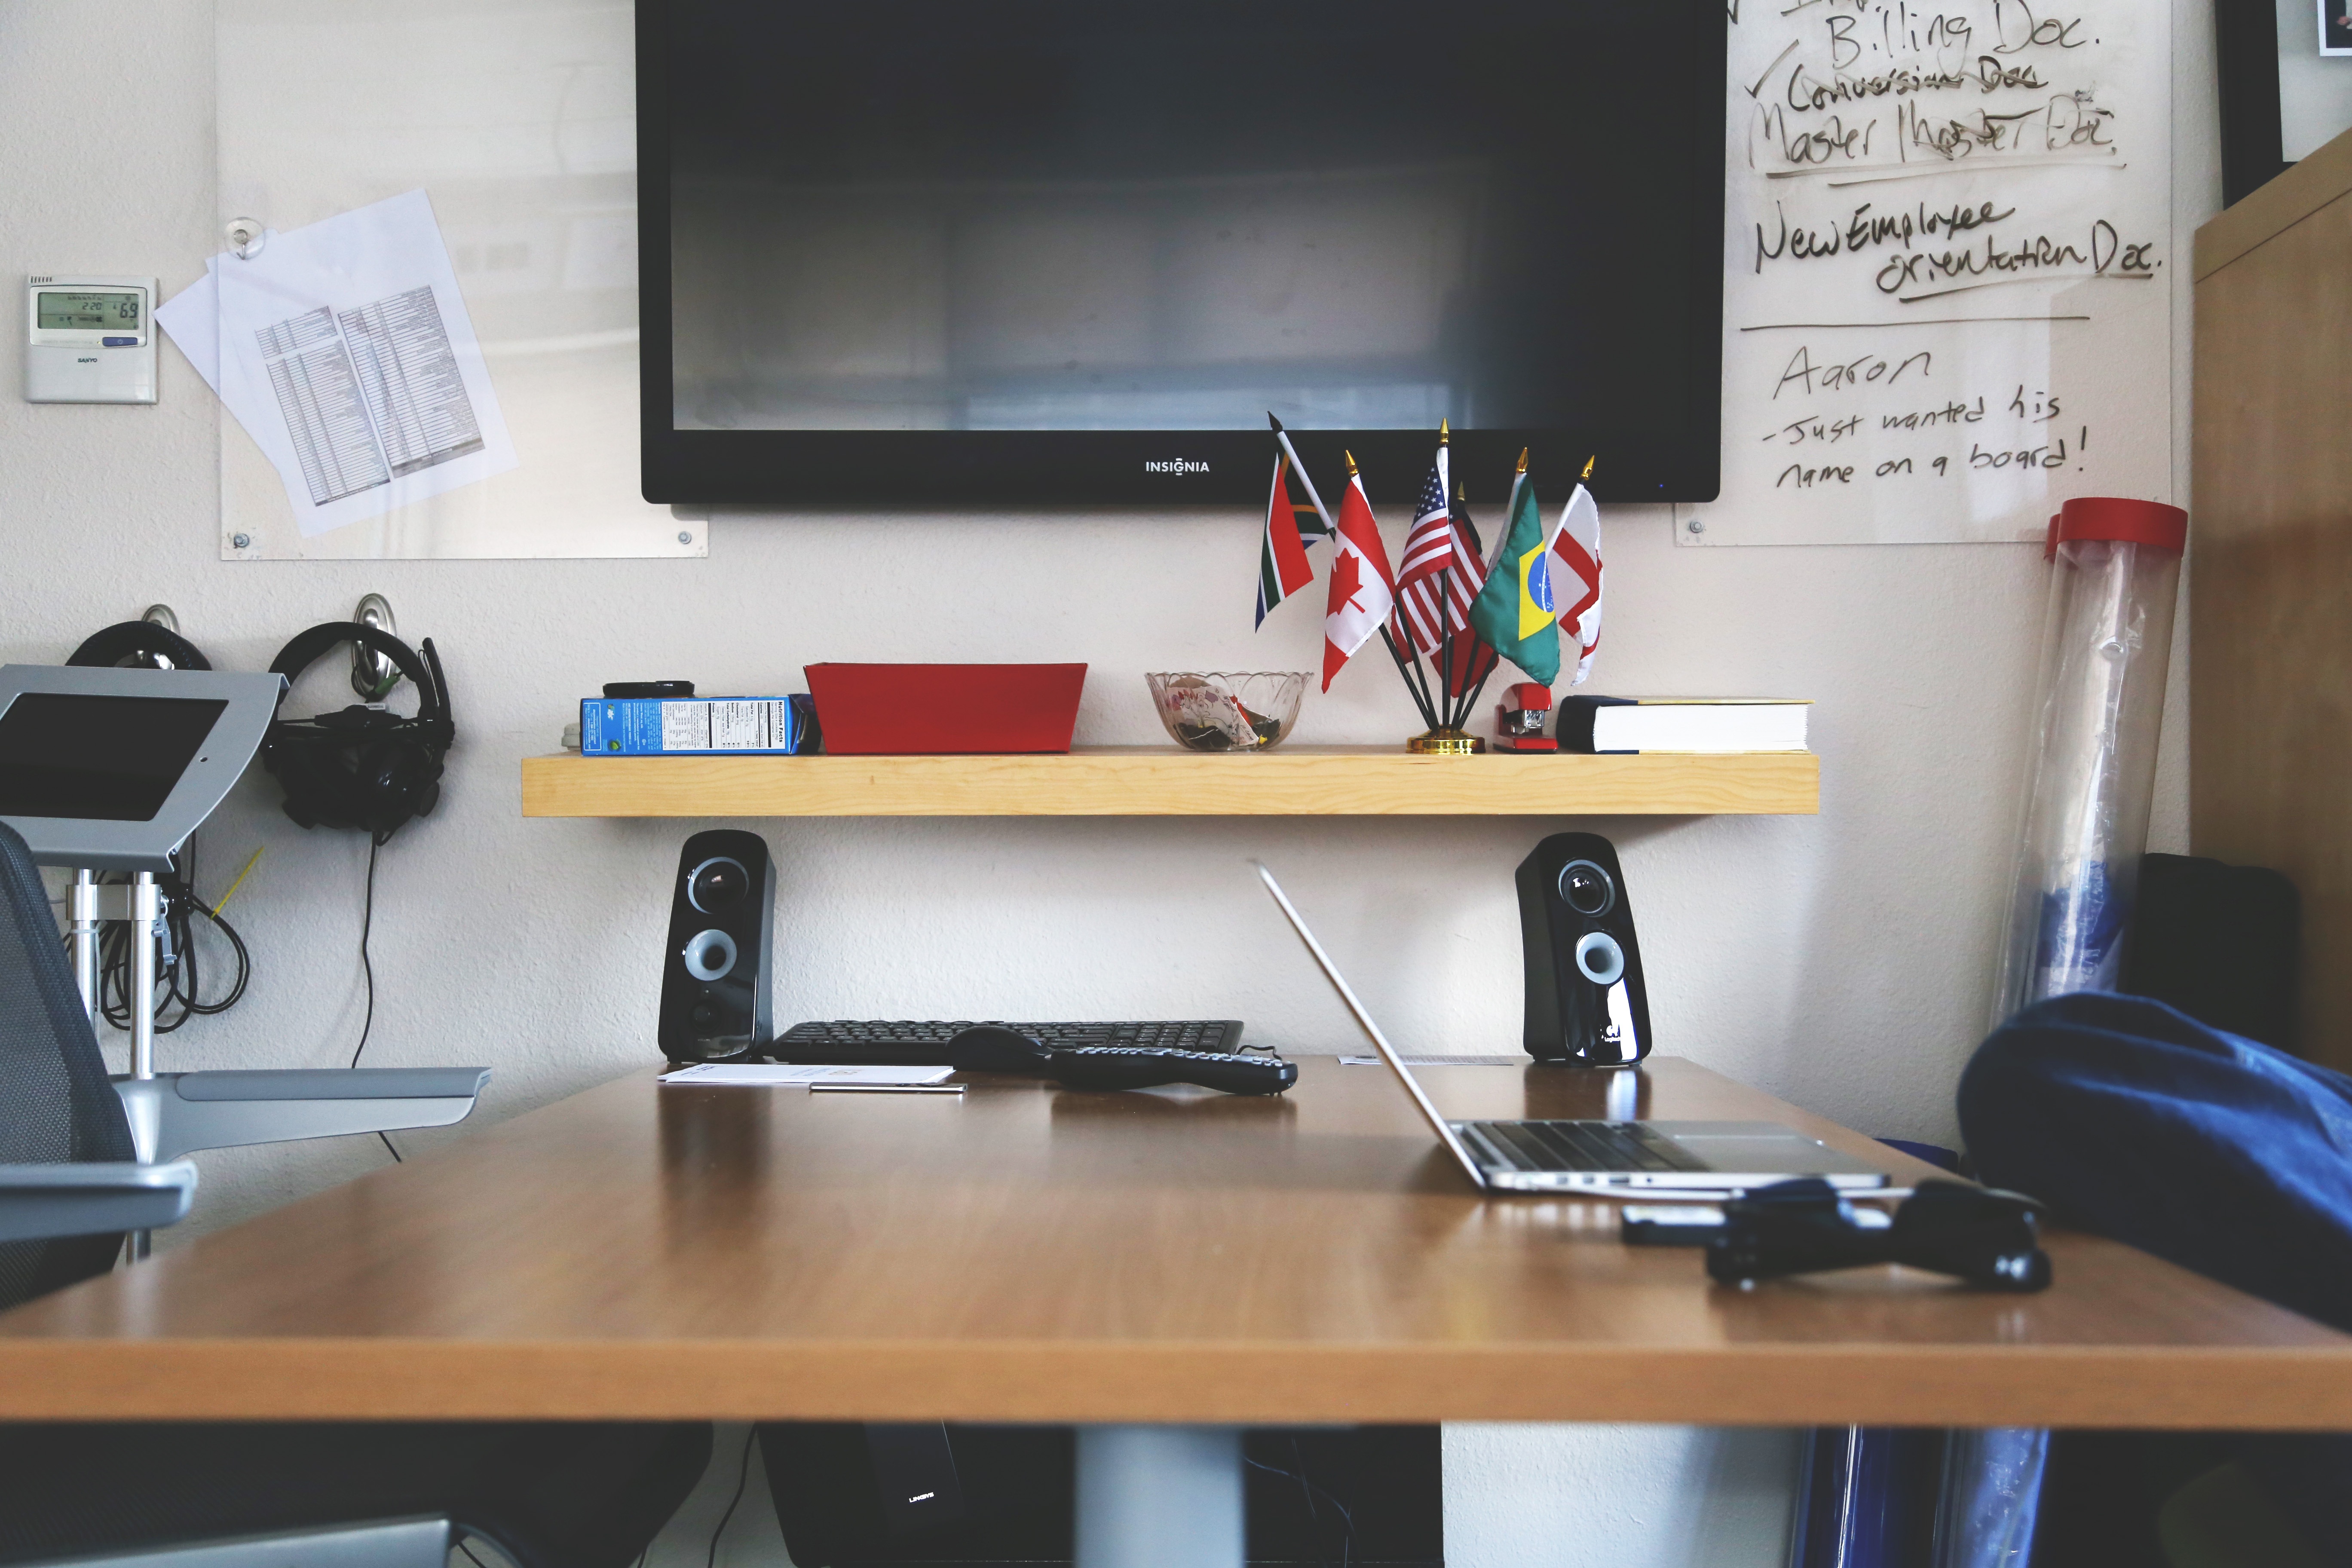
laptop, desk, computer, creative, technology, office, business, television, tv, furniture, room, modern, home office, classroom, startup, design, display, speakers, company, laptops, notebooks, start up, silicon valley